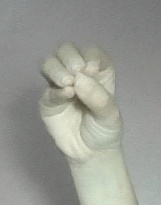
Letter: ha